Pontifical Oriental Institute

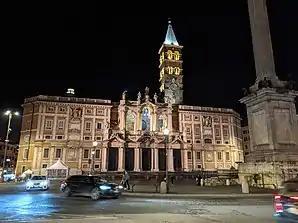
The Papal Basilica of Saint Mary Major, which shares the square with the Pontifical Oriental Institute

As an Institute, the Orientale has only two faculties, one for ecclesiastical sciences, the other for Eastern canon law. At first there was only one faculty, and it comprised the programme already outlined in Benedict XV's founding charter (1917), that is theology, comprising spirituality, liturgy, and canon law, plus archaeology and such subsidiary sciences as are necessary to secure a balanced programme of societal structures, art, culture, history. In this curriculum, languages play a major part, and, besides Italian which is the main teaching language, ancient Greek, Syriac, Russian, and Church Slavonic, have always loomed large. Besides Armenian, Coptic, Ethiopic, and Georgian, which have become part and parcel of the curriculum, in recent years modern Greek and Romanian have been added. Modern Greek is divided into four levels, whereby one may obtain a diploma from the Greek government. For canon law students, Latin is required and taught. A well-developed Italian language programme has become the hard core of the propaedeutic year.